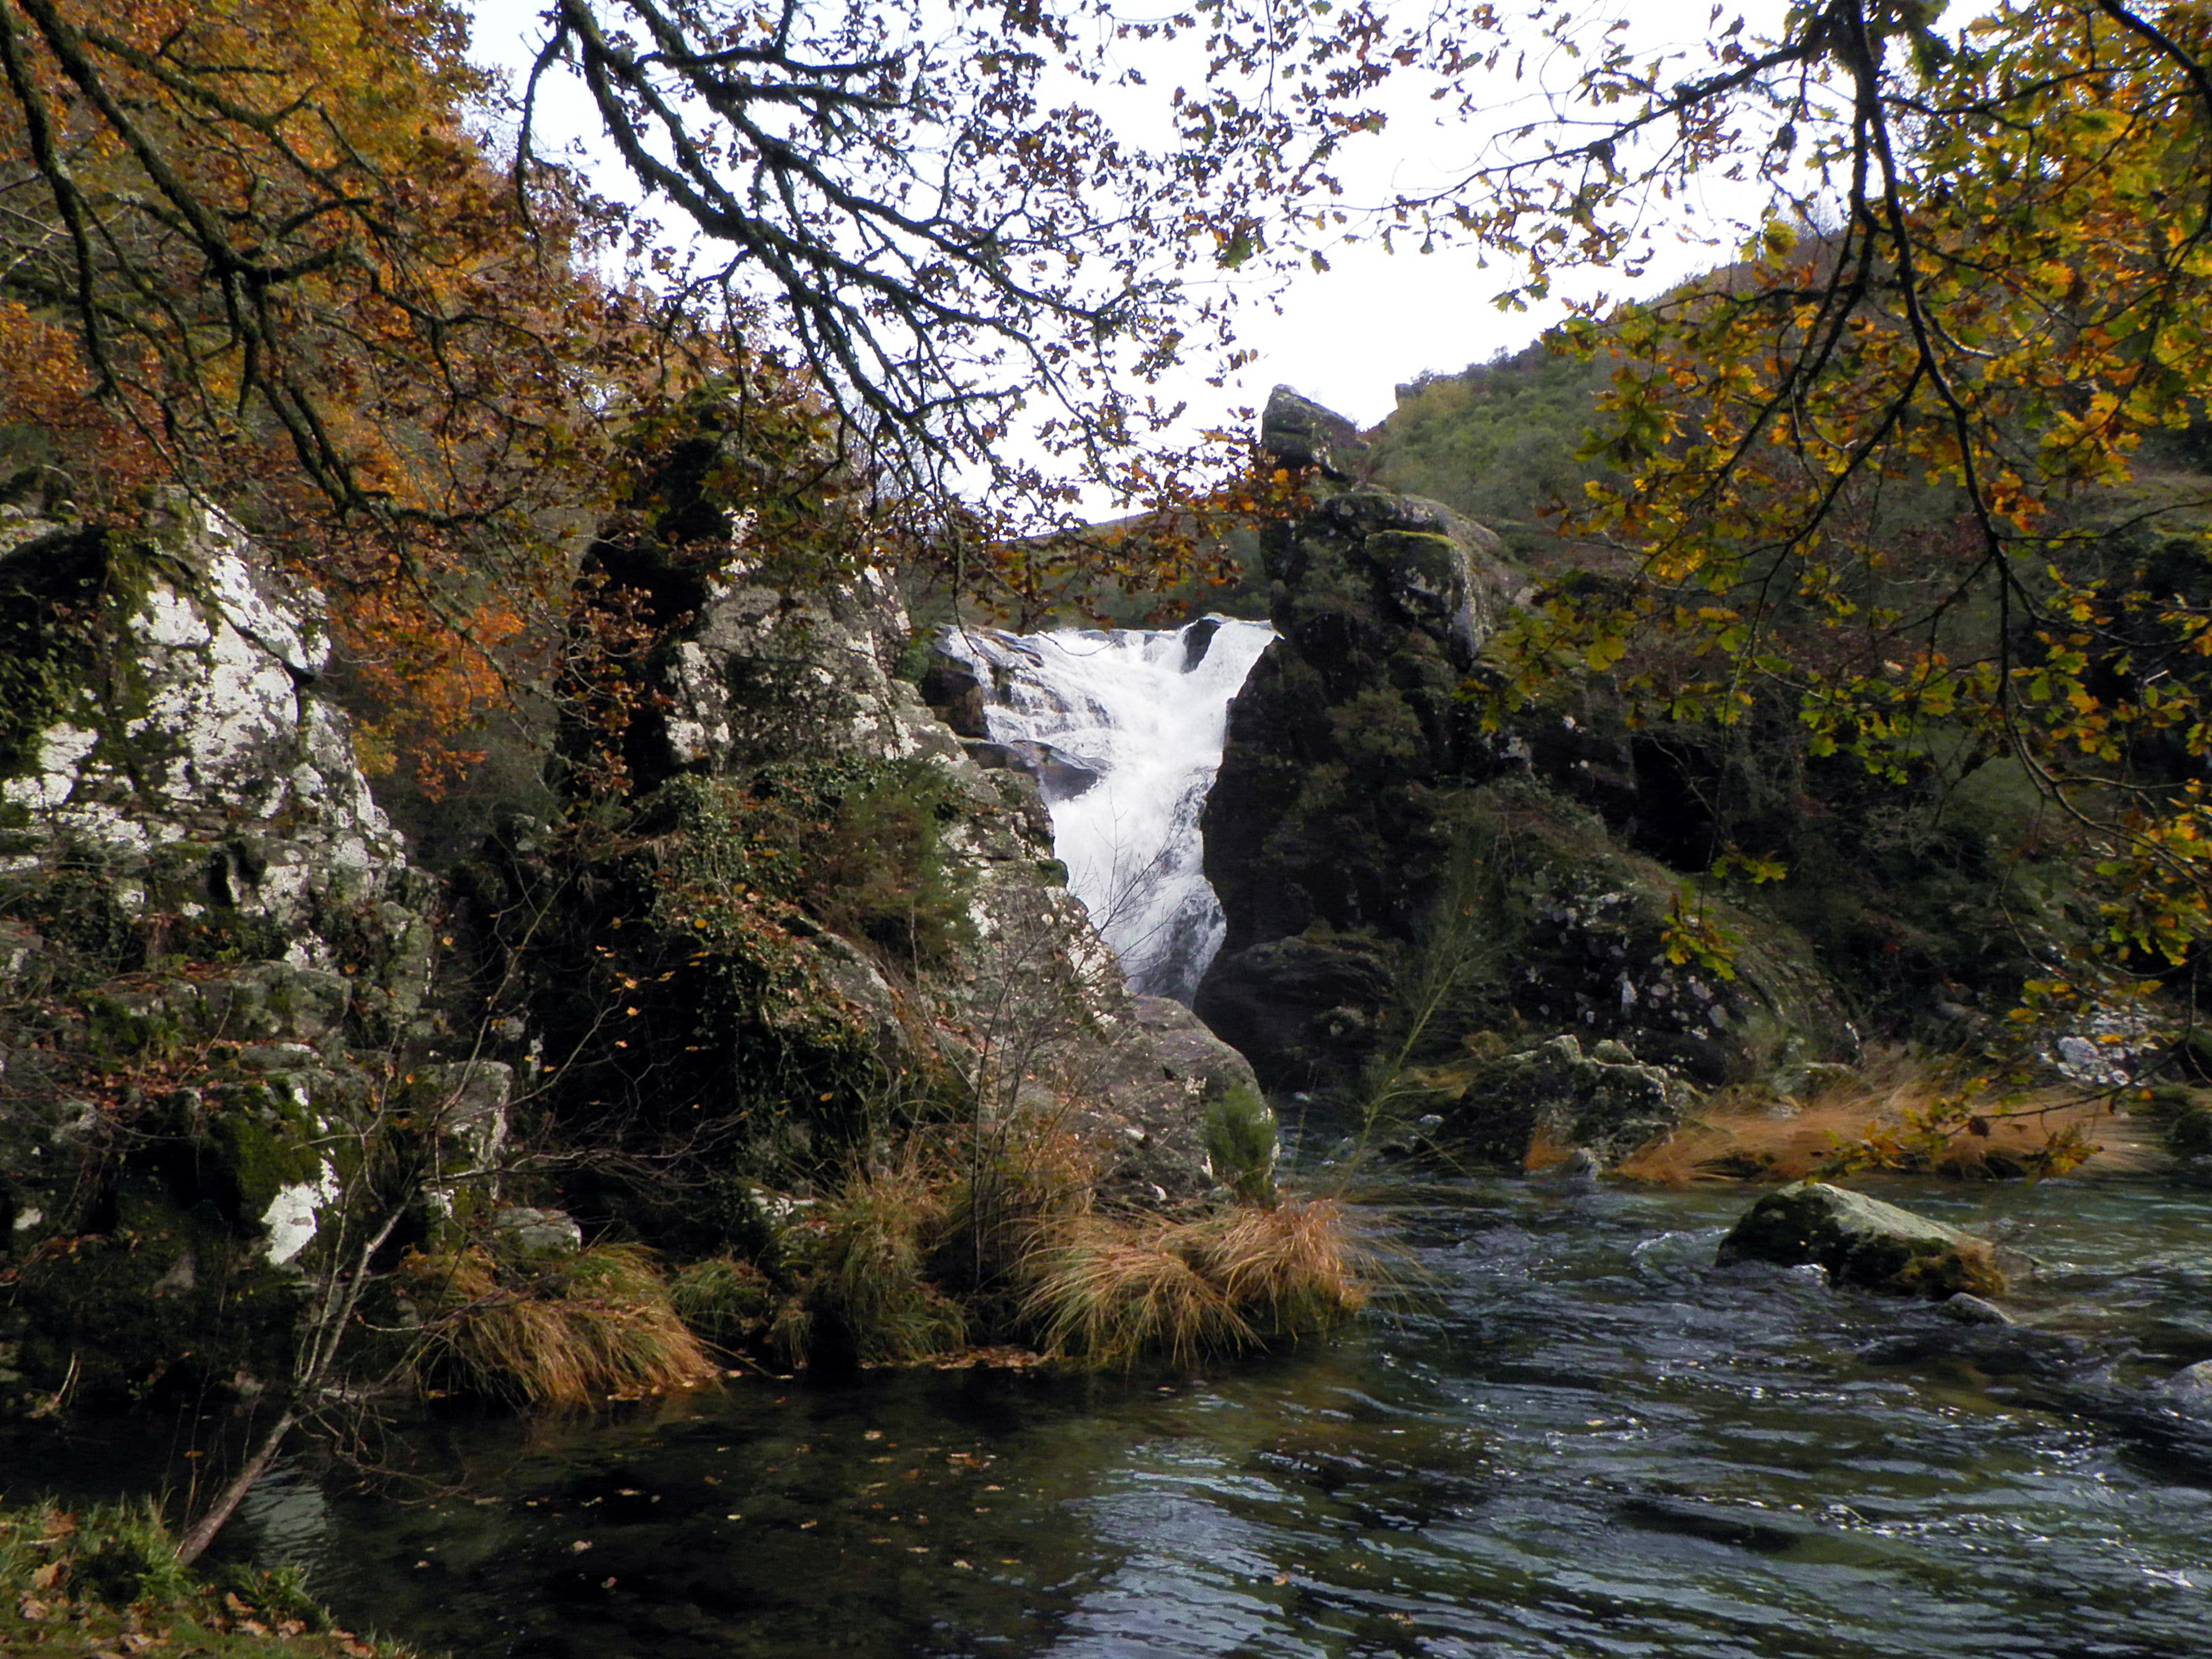
tree, water, nature, forest, waterfall, creek, wilderness, leaf, river, stream, autumn, rapid, season, body of water, spain, espaa, galicia, pontevedra, woodland, water feature, ggl1, alama